BMW 3/20

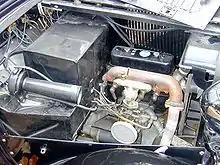
BMW 3/20 AM 4 engine

The engine used in the 3/20 was based on the Austin Seven engine used in the 3/15, but its crankshaft ran in plain bearings instead of roller bearings and had an stroke, generating a displacement of . The new engine design also had a water pump and an overhead valve cylinder head. These design changes caused the engine to generate 20 hp, but did not change the taxable horsepower rating of 3 PS, thus giving the model designation 3/20.